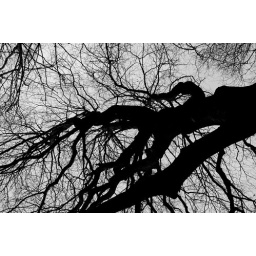
Nature Creates Veins in a silver sky